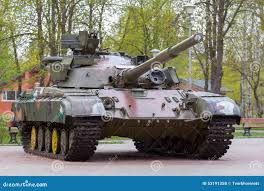
Label: Tank